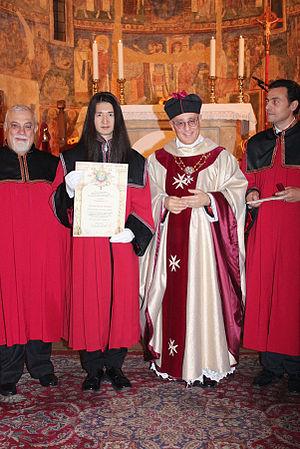
Kento Masuda, né le 29 juin 1973 à Katori, Chiba, au Japon, est un compositeur, musicien et artiste japonais.